Adrià Delgado

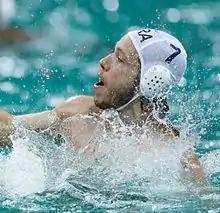
Delgado in 2016

Adrià Delgado Baches (born 7 April 1990) is a Spanish Brazilian water polo player. He was part of the Brazilian team at the 2016 Summer Olympics, where the team was eliminated in the quarterfinals.